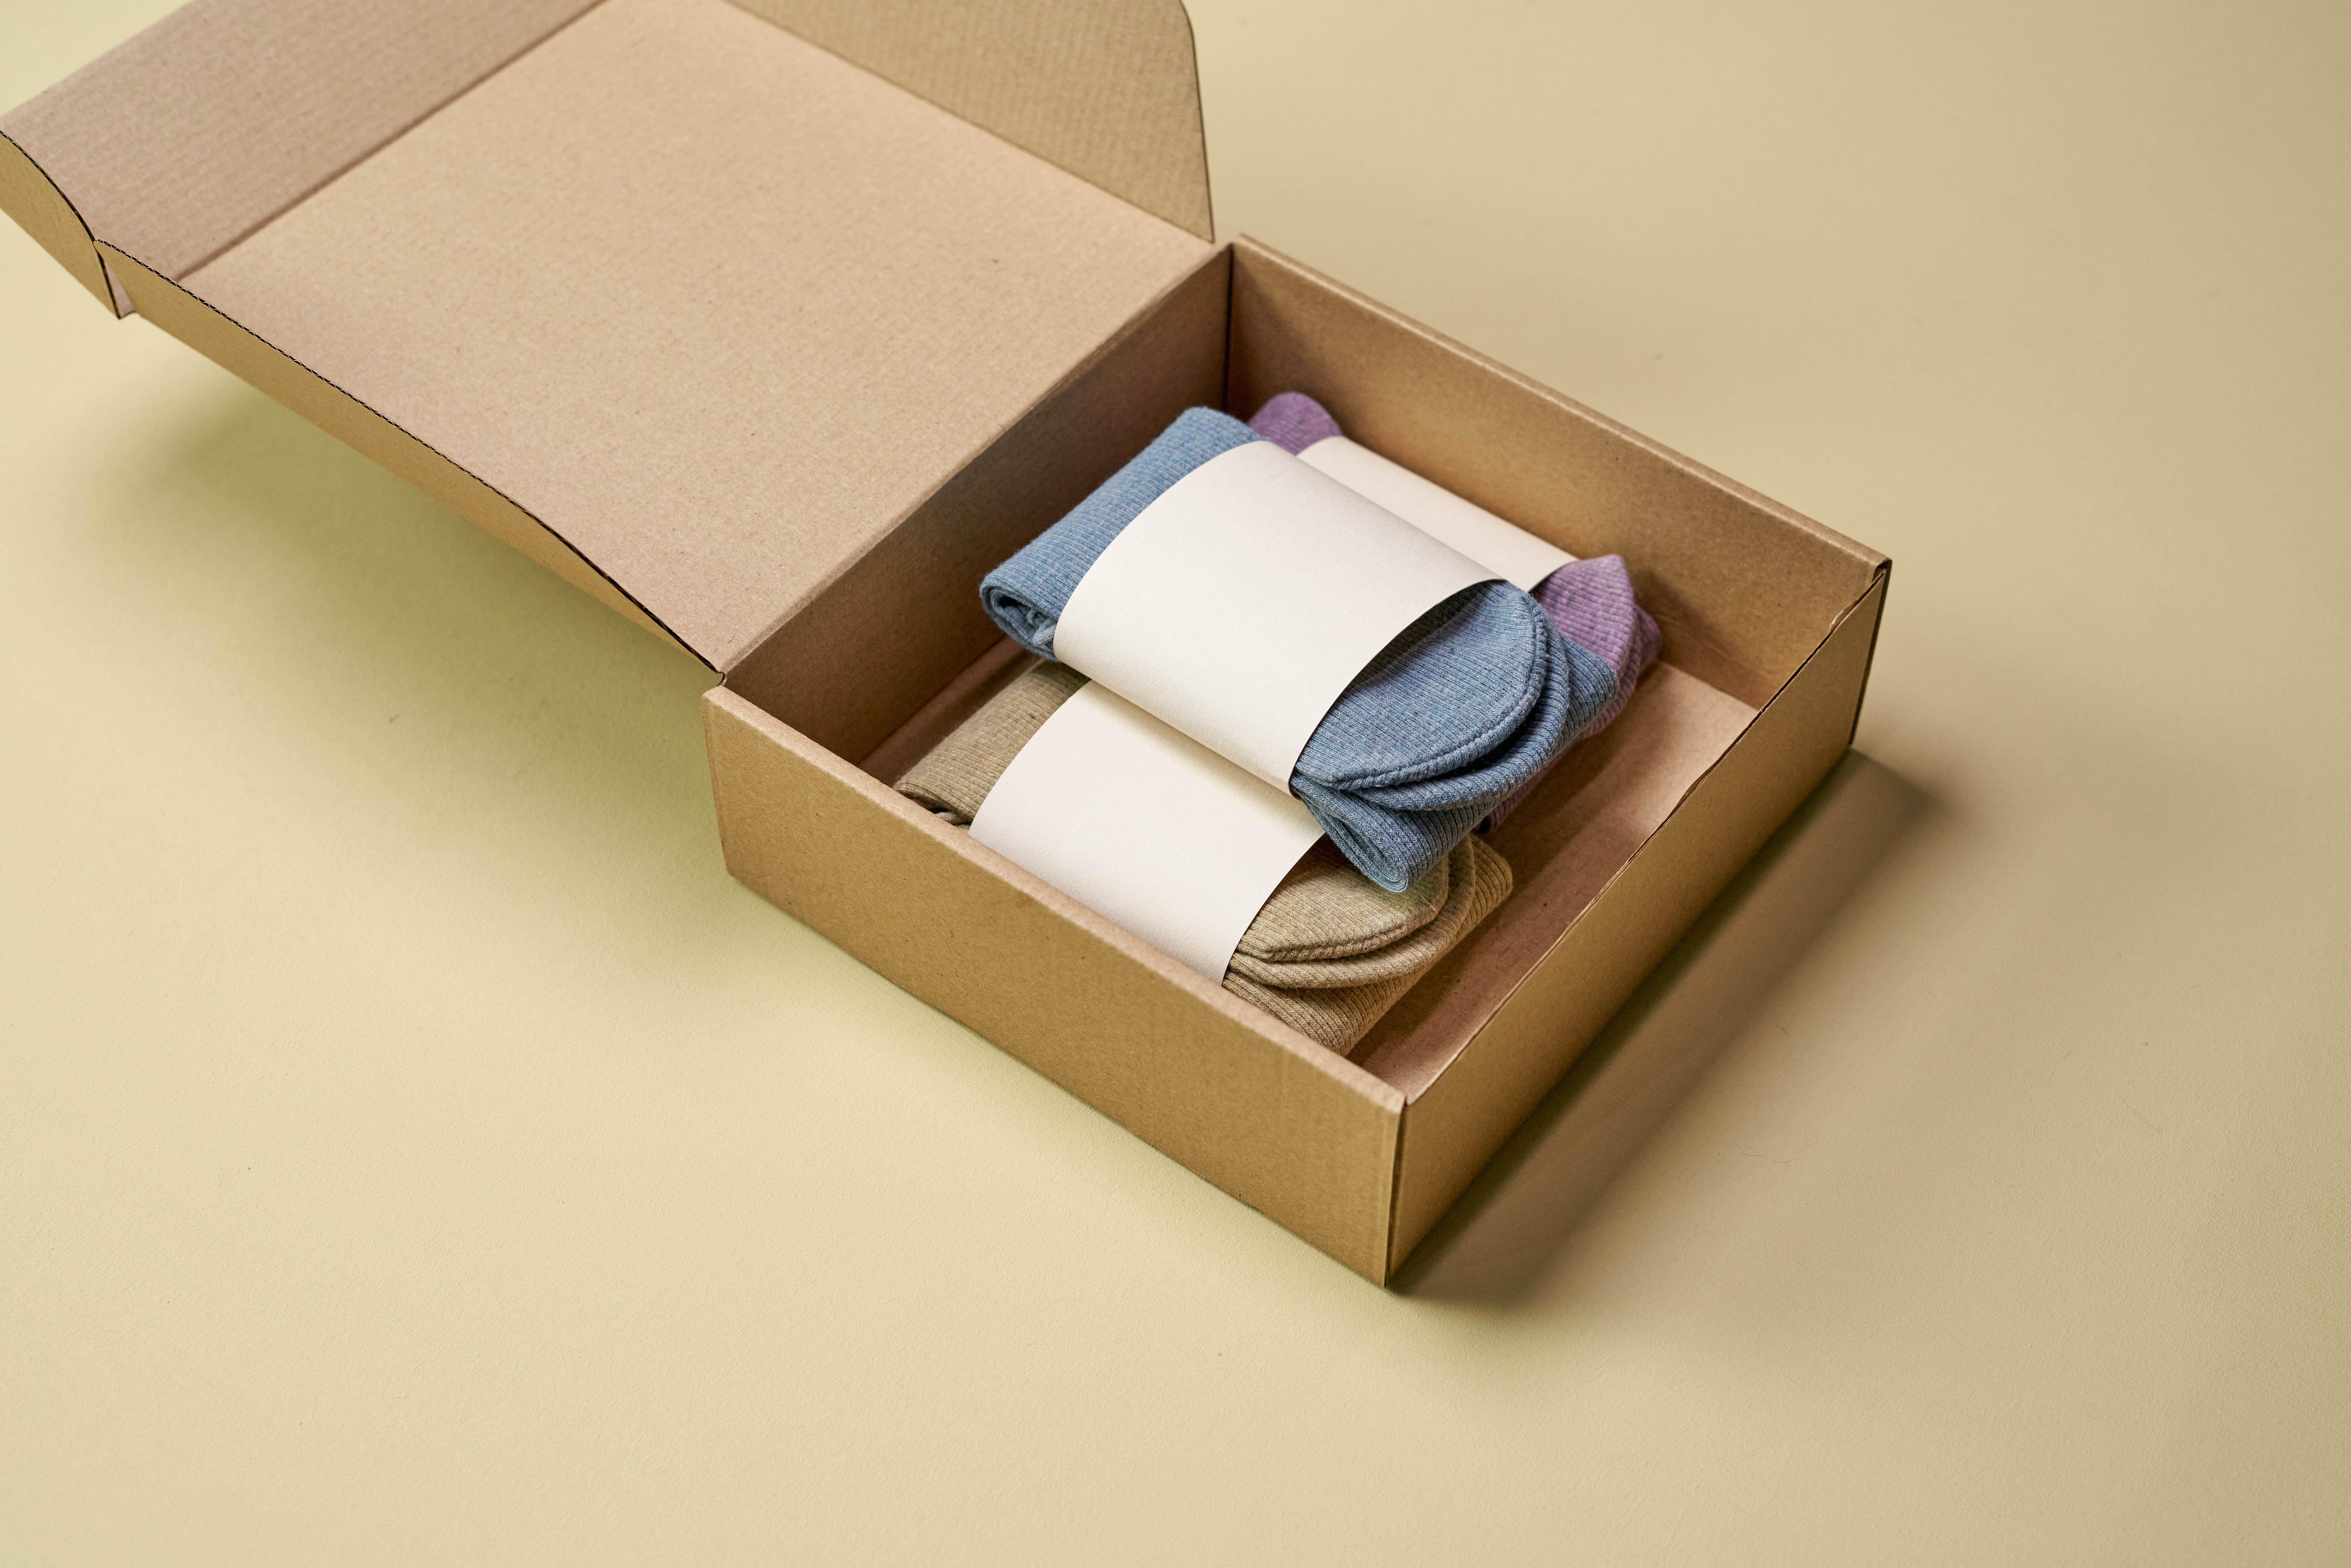
fashion, Packing materials, rectangle, wood, chair, carton, office supplies, packaging and labeling, box, shipping box, cardboard, comfort, plywood, fashion accessory, table, leather, paper, paper product, hardwood, room, art, magenta, metal